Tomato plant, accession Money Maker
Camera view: horizontal (90 deg, fisheye); turntable rotation: 90 degrees
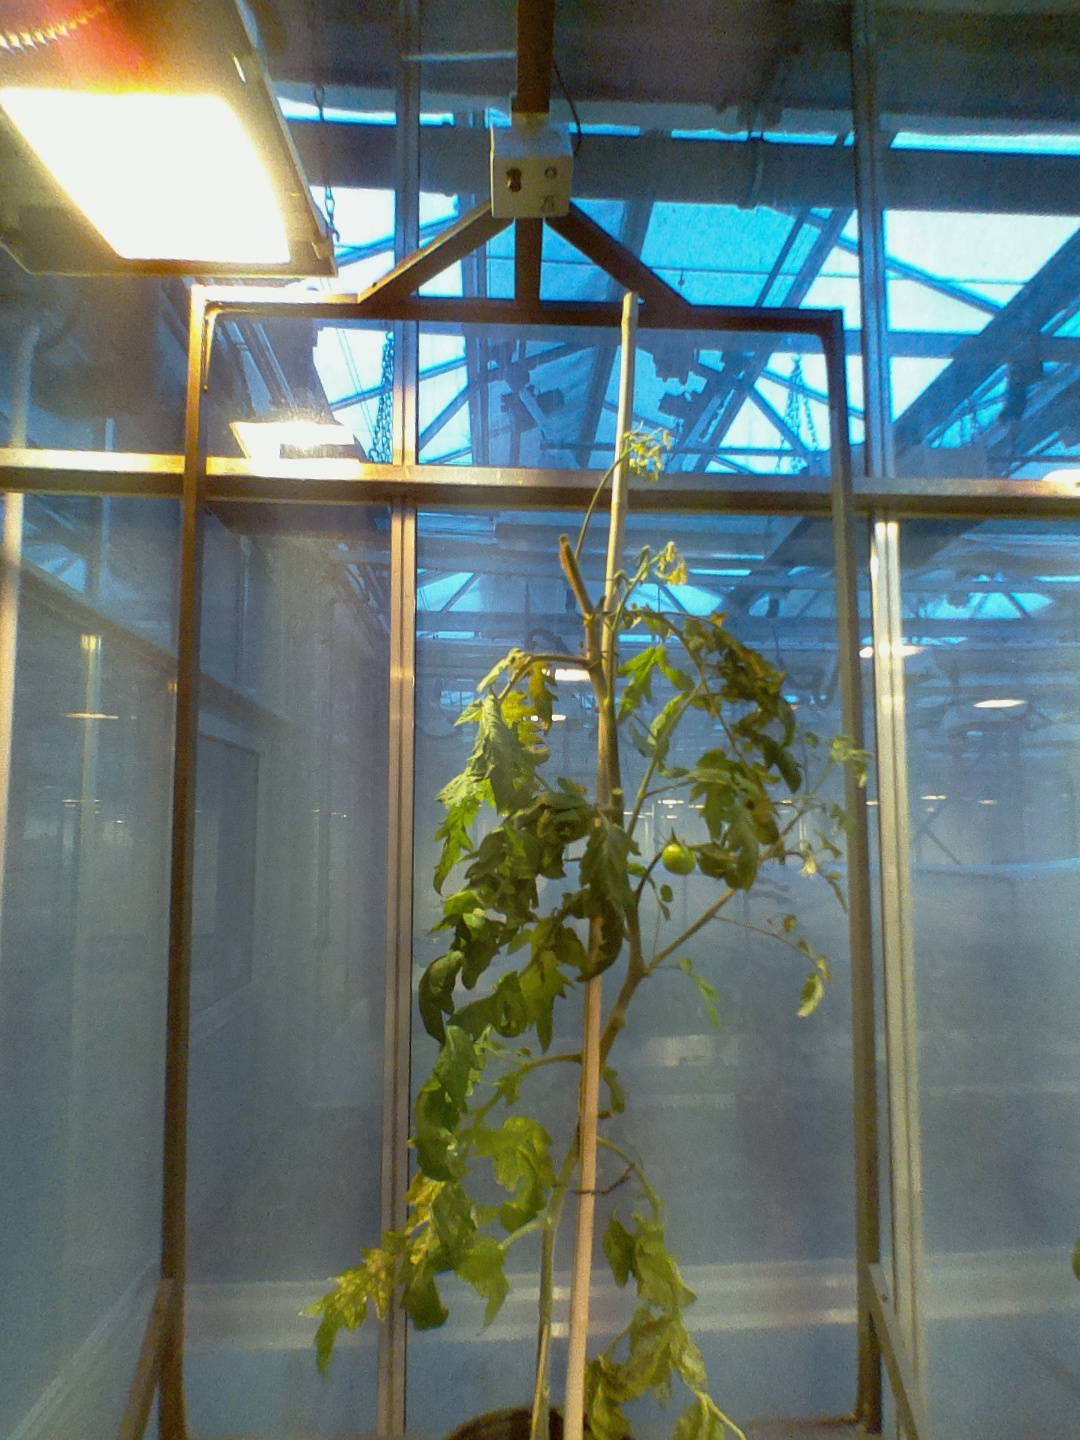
BBCH growth stage 73: 30%-40% of final fruit size